Question: Please indicate a possible affordance area of baseball bat that can be used for holding
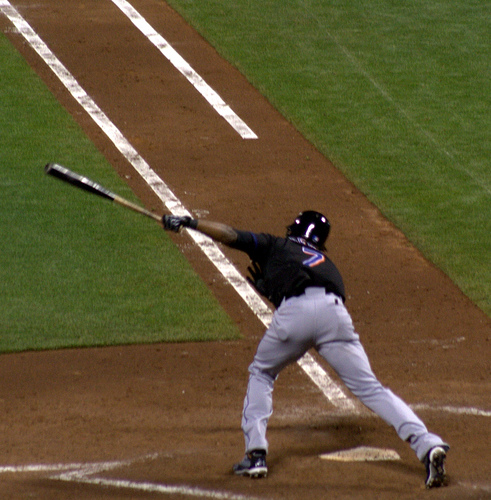
Answer: [155.039, 205.044, 196.706, 240.132]